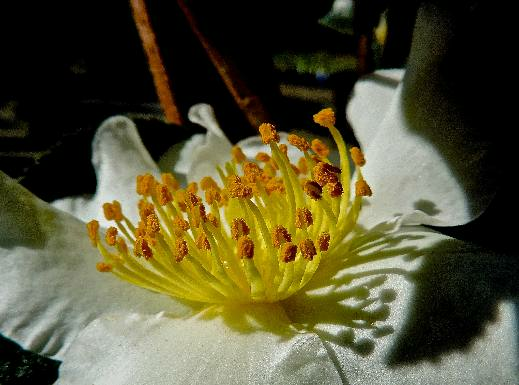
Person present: No